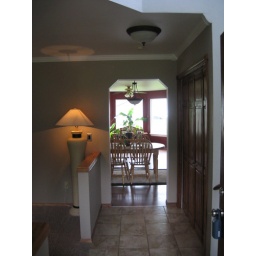
Standing in front door looking straight ahead, stairs to the right, family room to the left, dining rooms and kitchen straight ahead